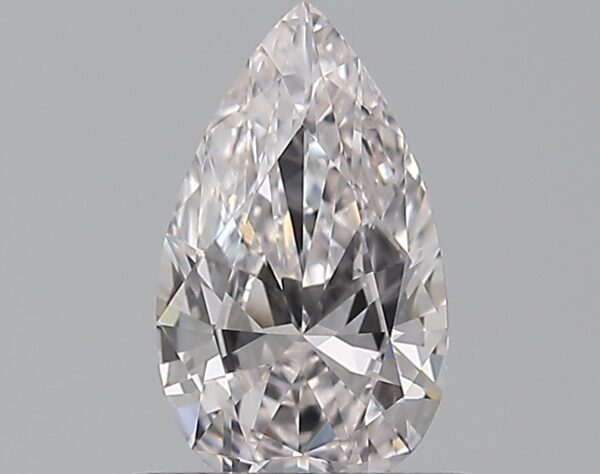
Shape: pear
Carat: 0.5
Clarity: VS1
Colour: F
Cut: EX
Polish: EX
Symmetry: VG
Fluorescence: N
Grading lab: GIA
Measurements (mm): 7.6 x 4.44 x 2.51